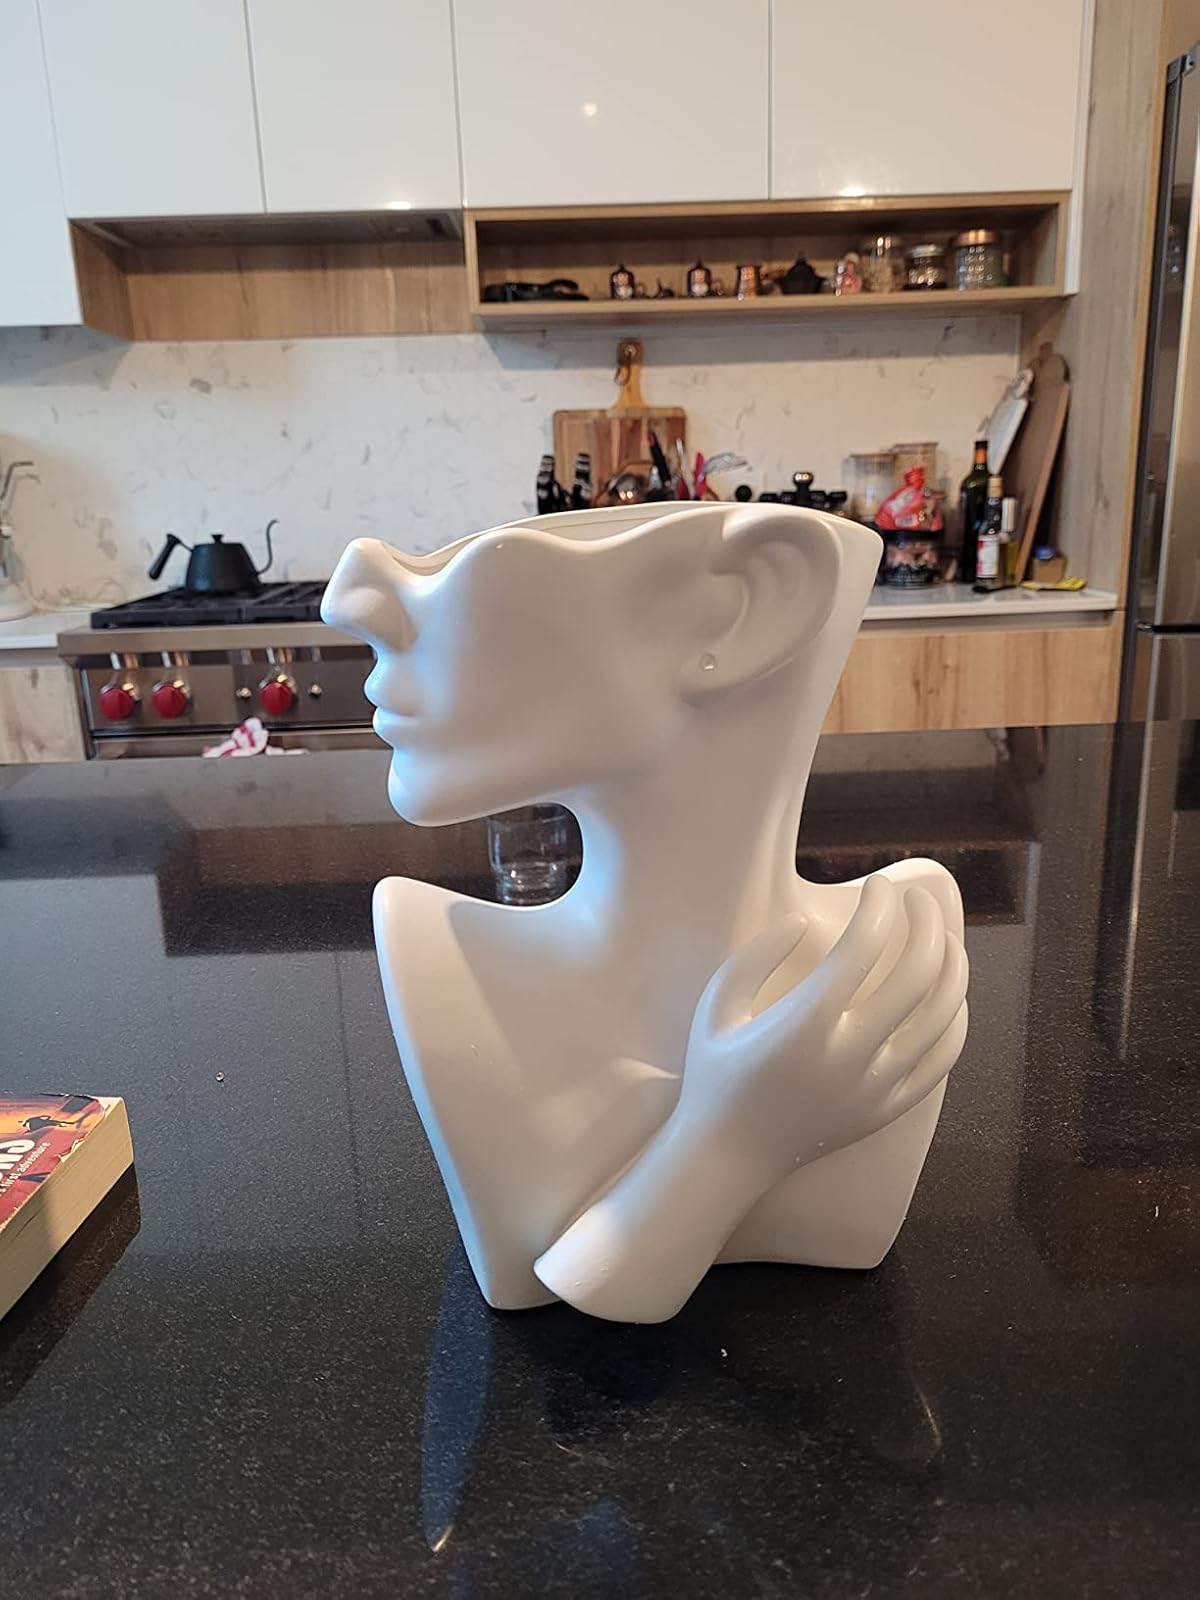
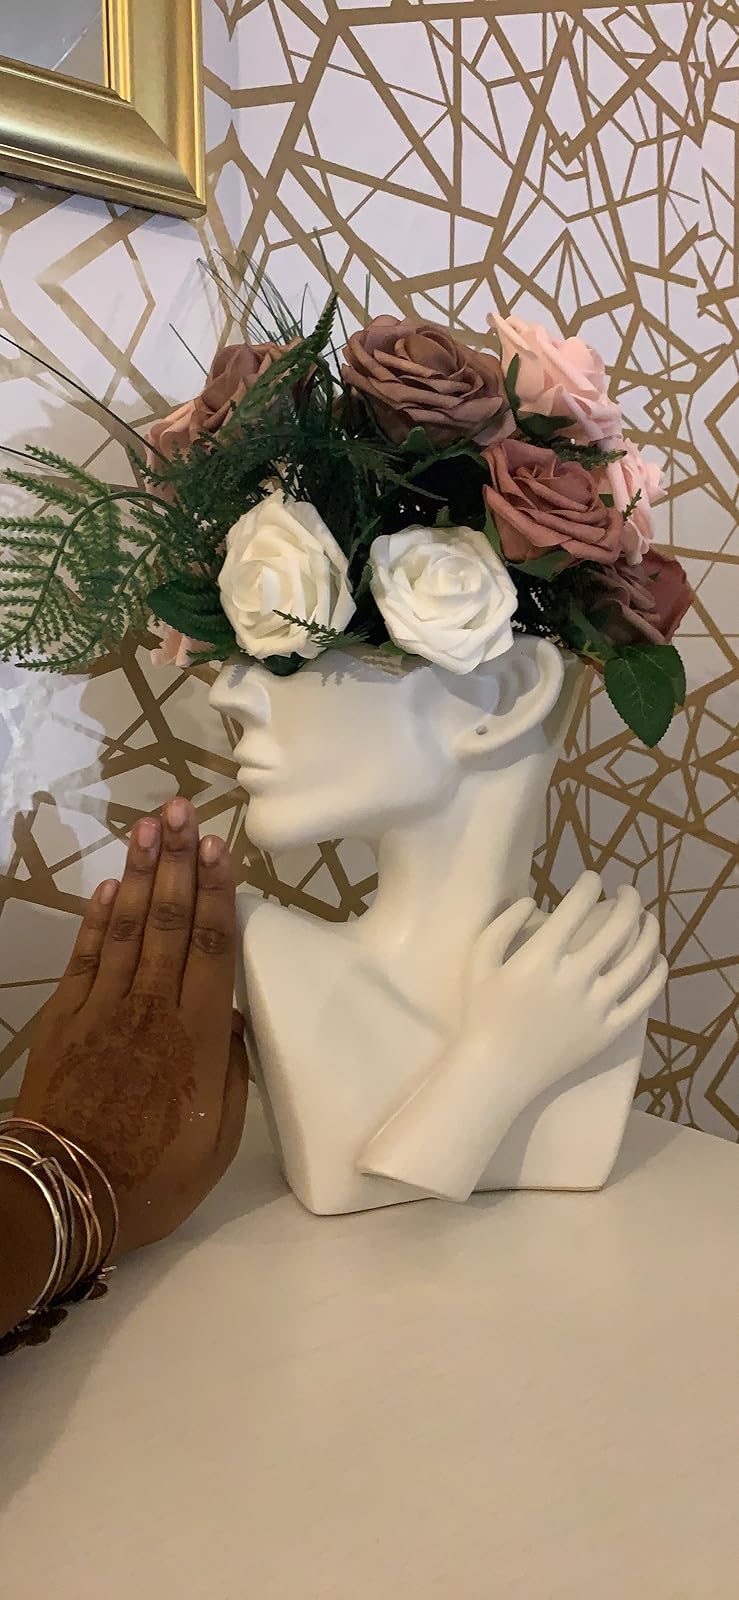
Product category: vase
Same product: yes